Gladys del Pilar

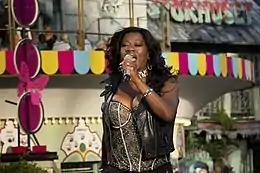
Gladys del Pilar participates in the TV program Sommarkrysset at Gröna Lund in Stockholm, summer 2014.

Eva Gladys del Pilar Werner (born 11 October 1967) is an Ecuadorian-born Swedish singer and dancer. She is best known for being a member of the pop group Afro-dite, with which she represented Sweden in the Eurovision Song Contest 2002.